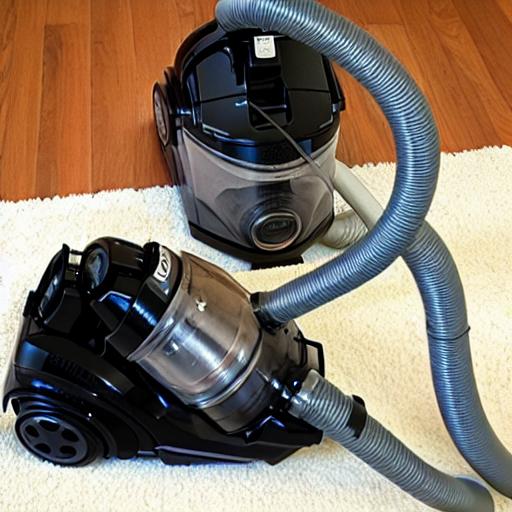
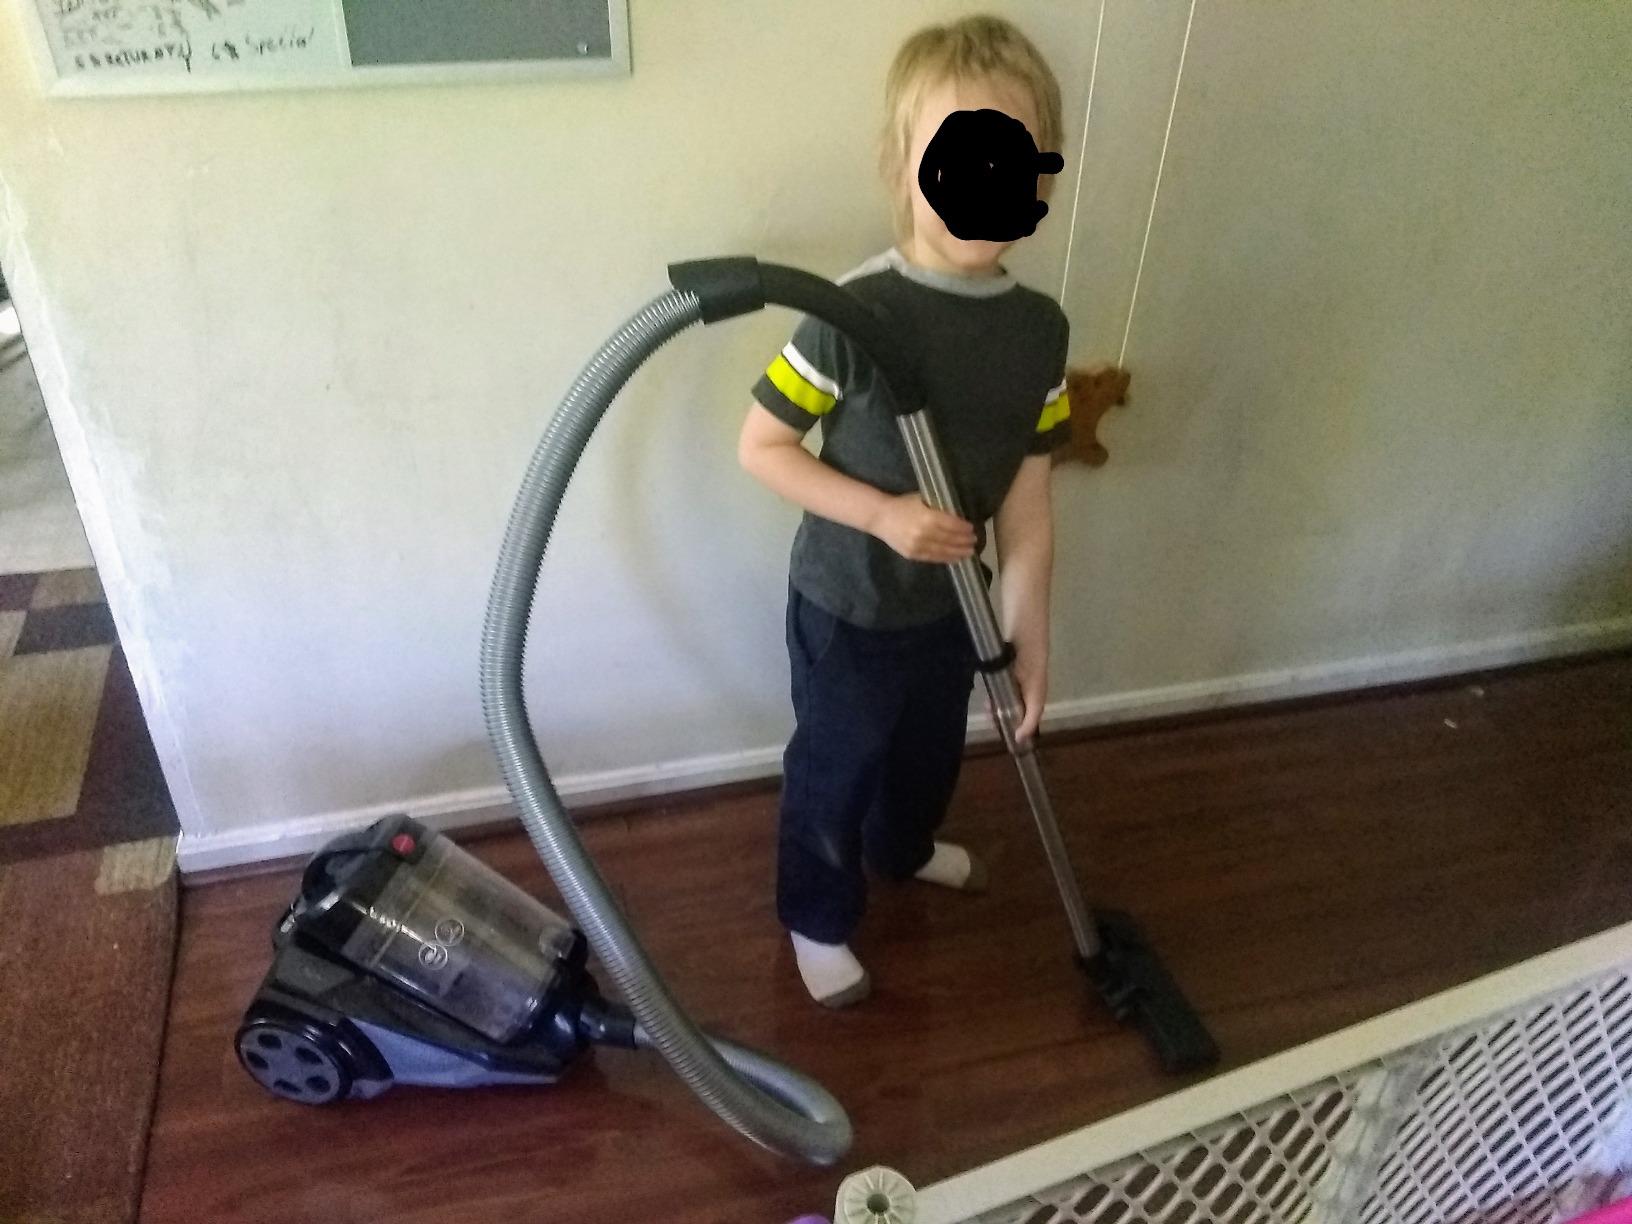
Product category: items_vacuum
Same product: no